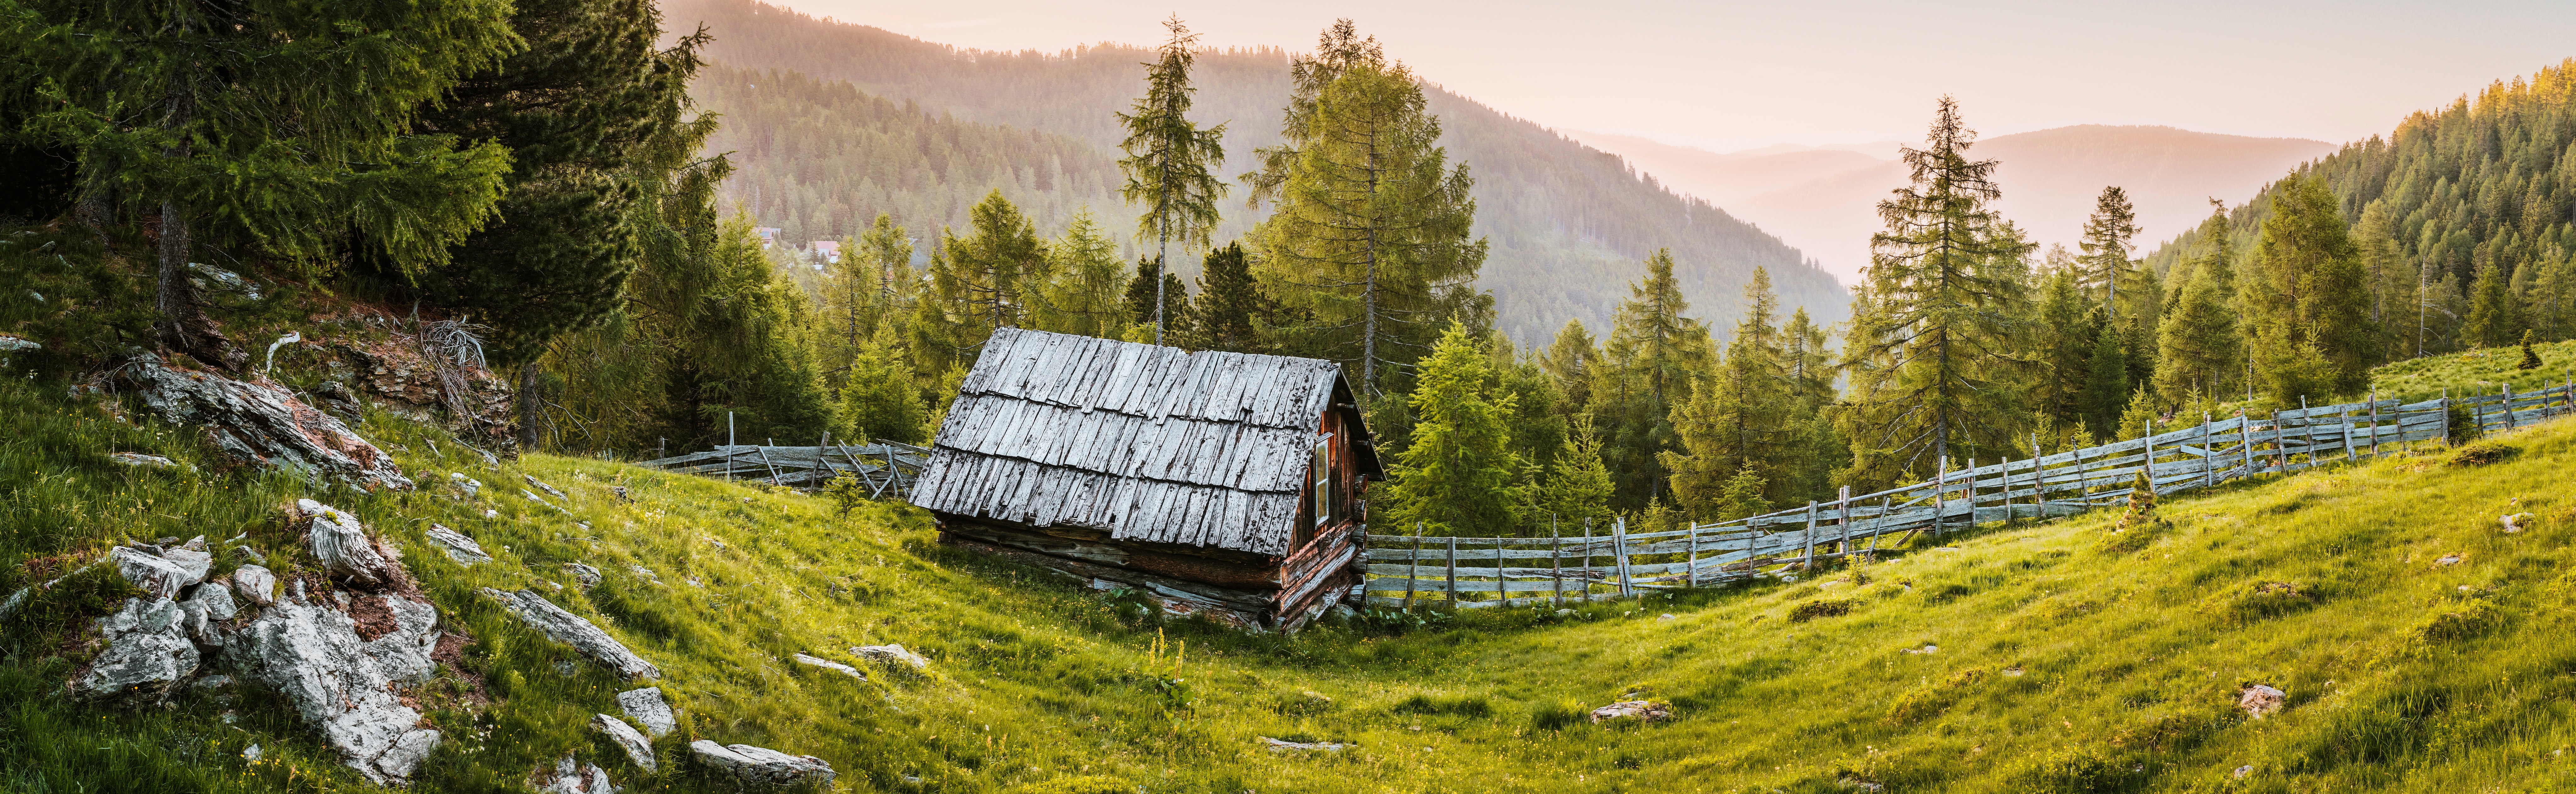
natural, mountain, plant, sky, building, tree, natural landscape, wood, house, land lot, highland, sunlight, grass, atmospheric phenomenon, cottage, grassland, landscape, rural area, mountainous landforms, forest, meadow, mountain range, hut, hill, roof, valley, log cabin, wildlife, shack, fell, hill station, field, prairie, woodland, pasture, shed, farmhouse, ranch, plantation, barn, conifer, village, lake district, winter, garden buildings, leisure, farm, autumn, road, mountain village, evening, mist, steppe, alps, spruce fir forest